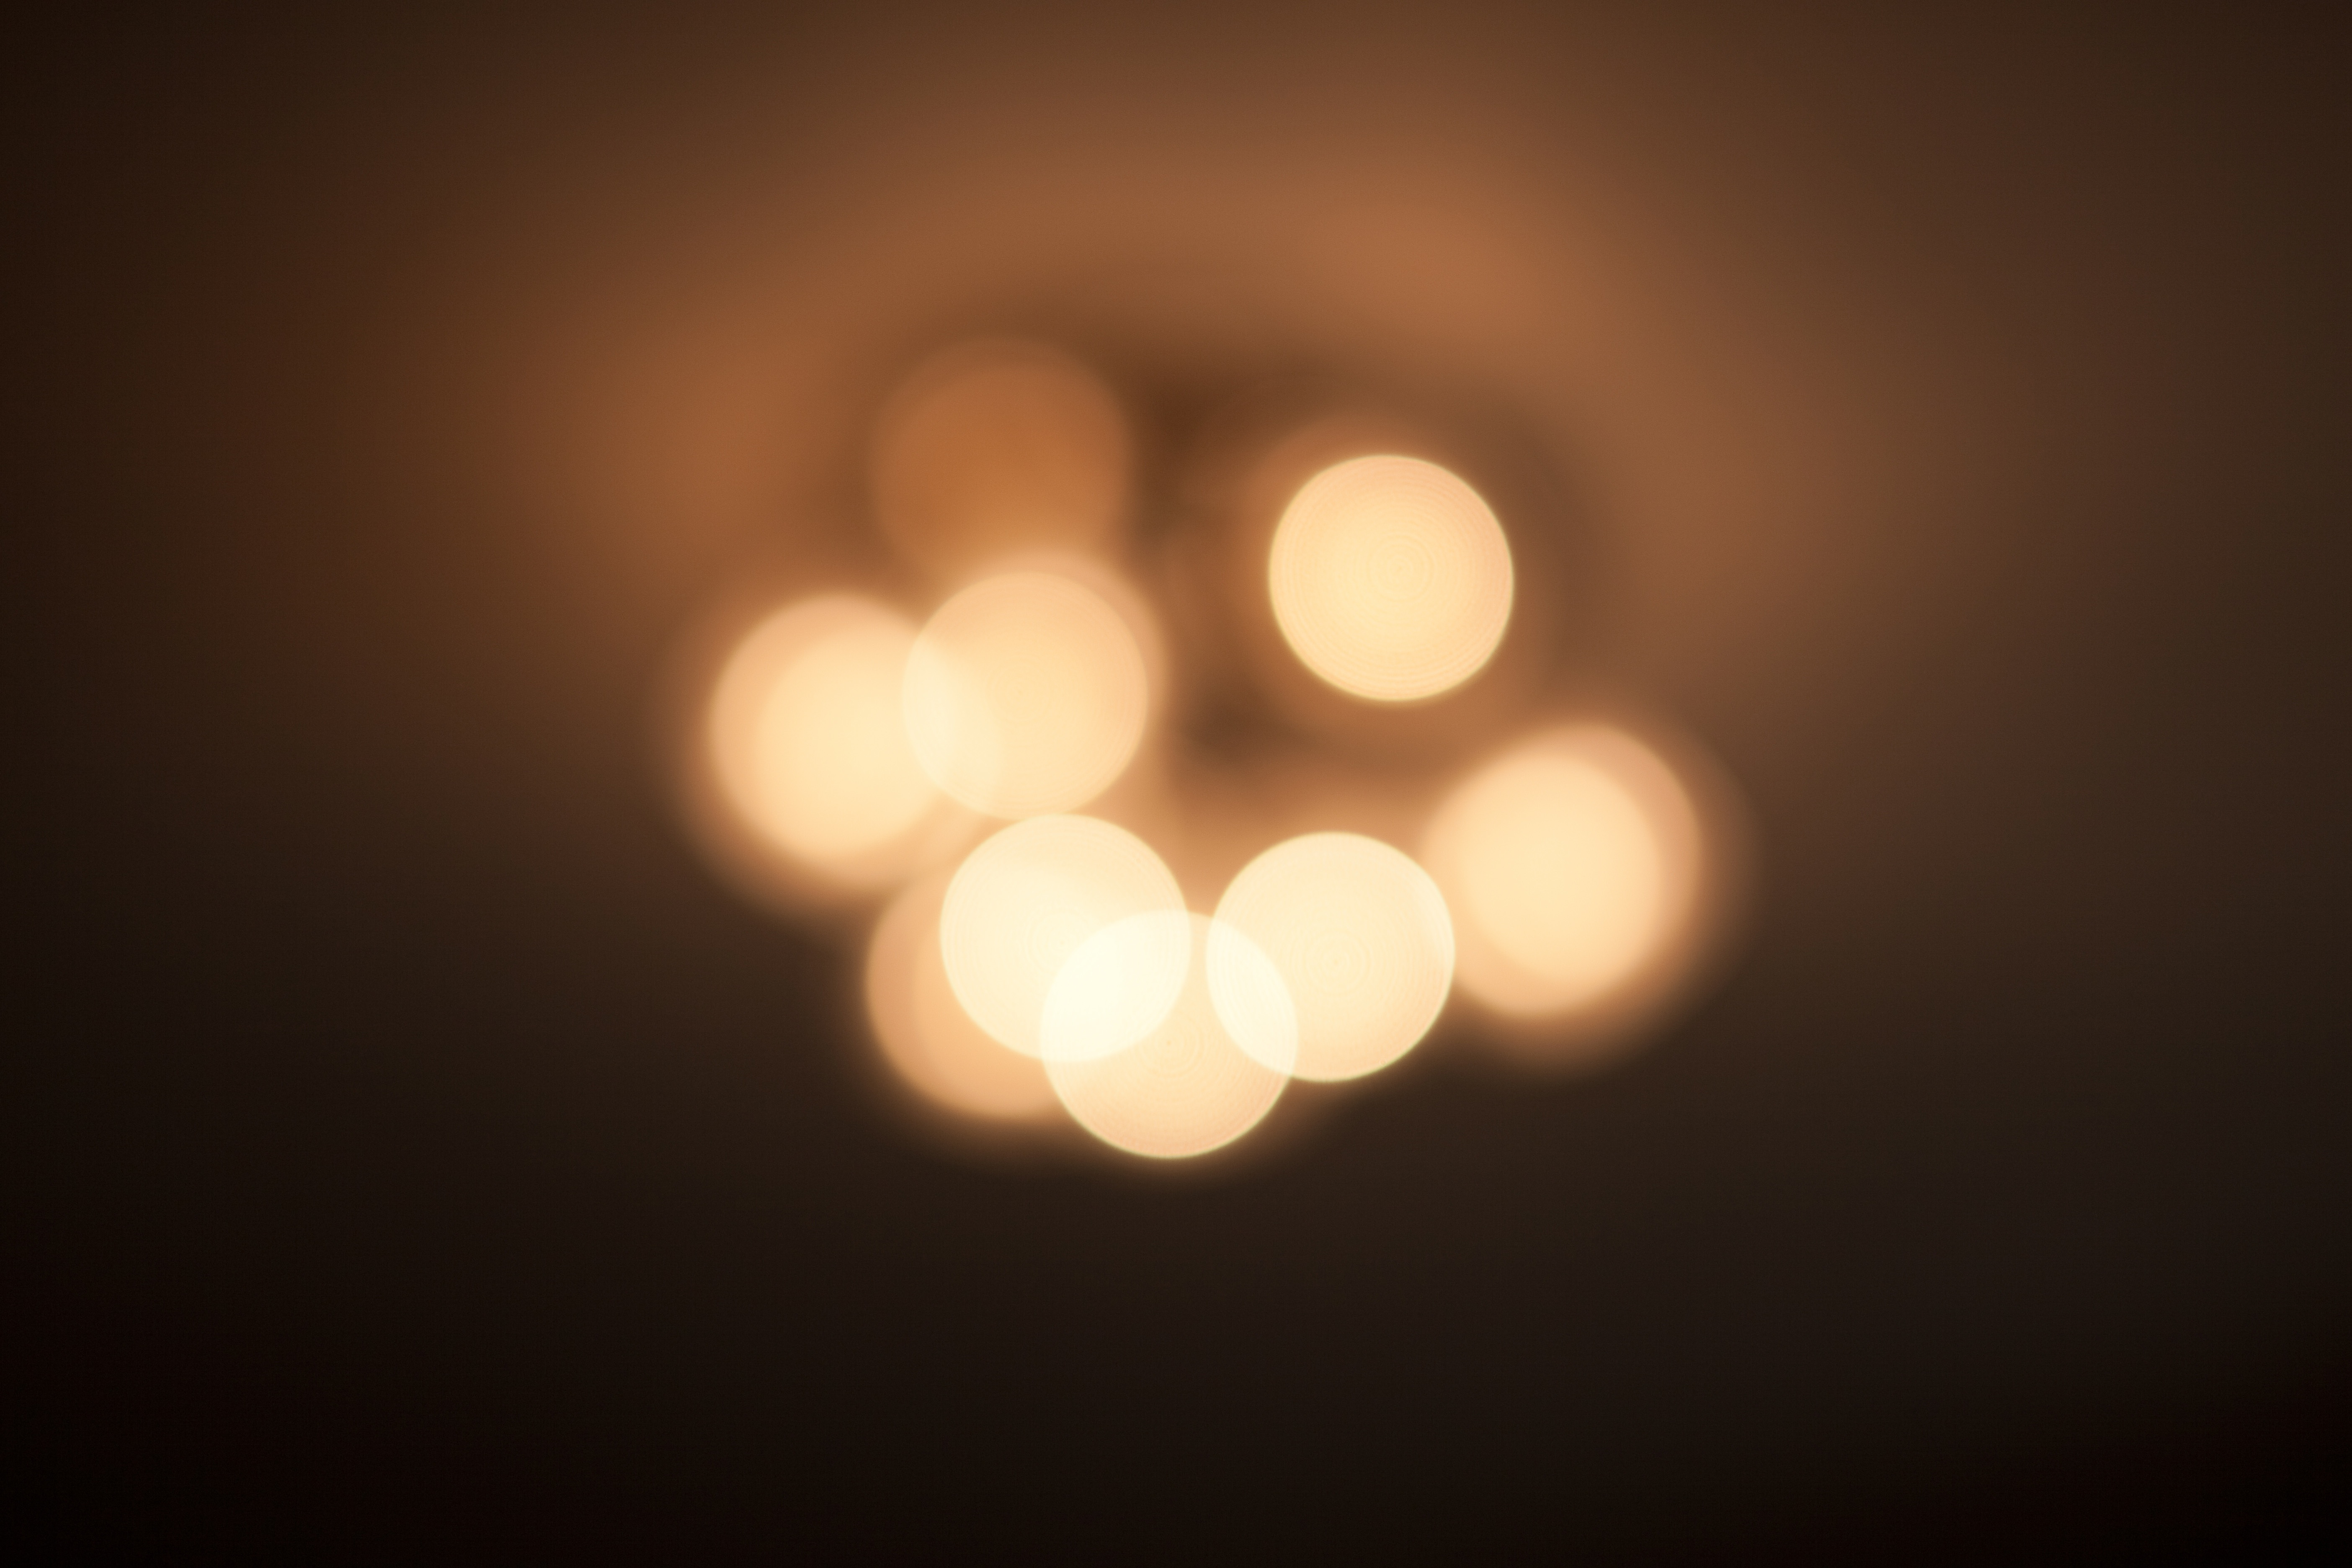
light, sunlight, darkness, lighting, circle, shape, computer wallpaper